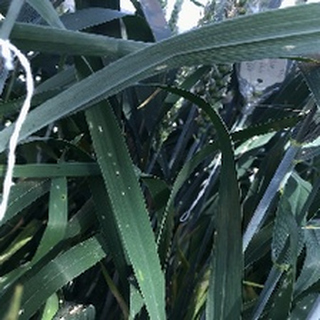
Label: wheat_mildew